Gazania lichtensteinii

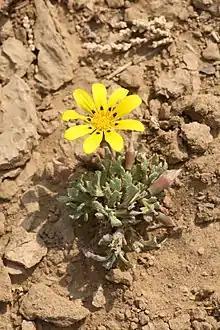
"Gazania lichtensteinii" specimen showing the distinctively smooth, slender involucres with flat or truncate bases.

This annual plant can be either compact and acaulescent, or form longer stems, and reaches up to 20 cm in height.